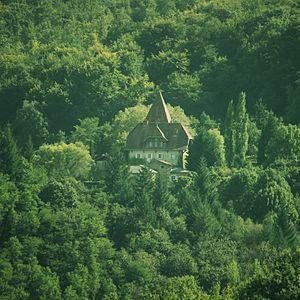
Château de Poudelay This building is indexed in the Base Mérimée, a database of architectural heritage maintained by the French Ministry of Culture,
Cet article recense les monuments historiques de l'Ariège, en France.
Fabas est une commune française, située dans le département de l'Ariège en région Occitanie.